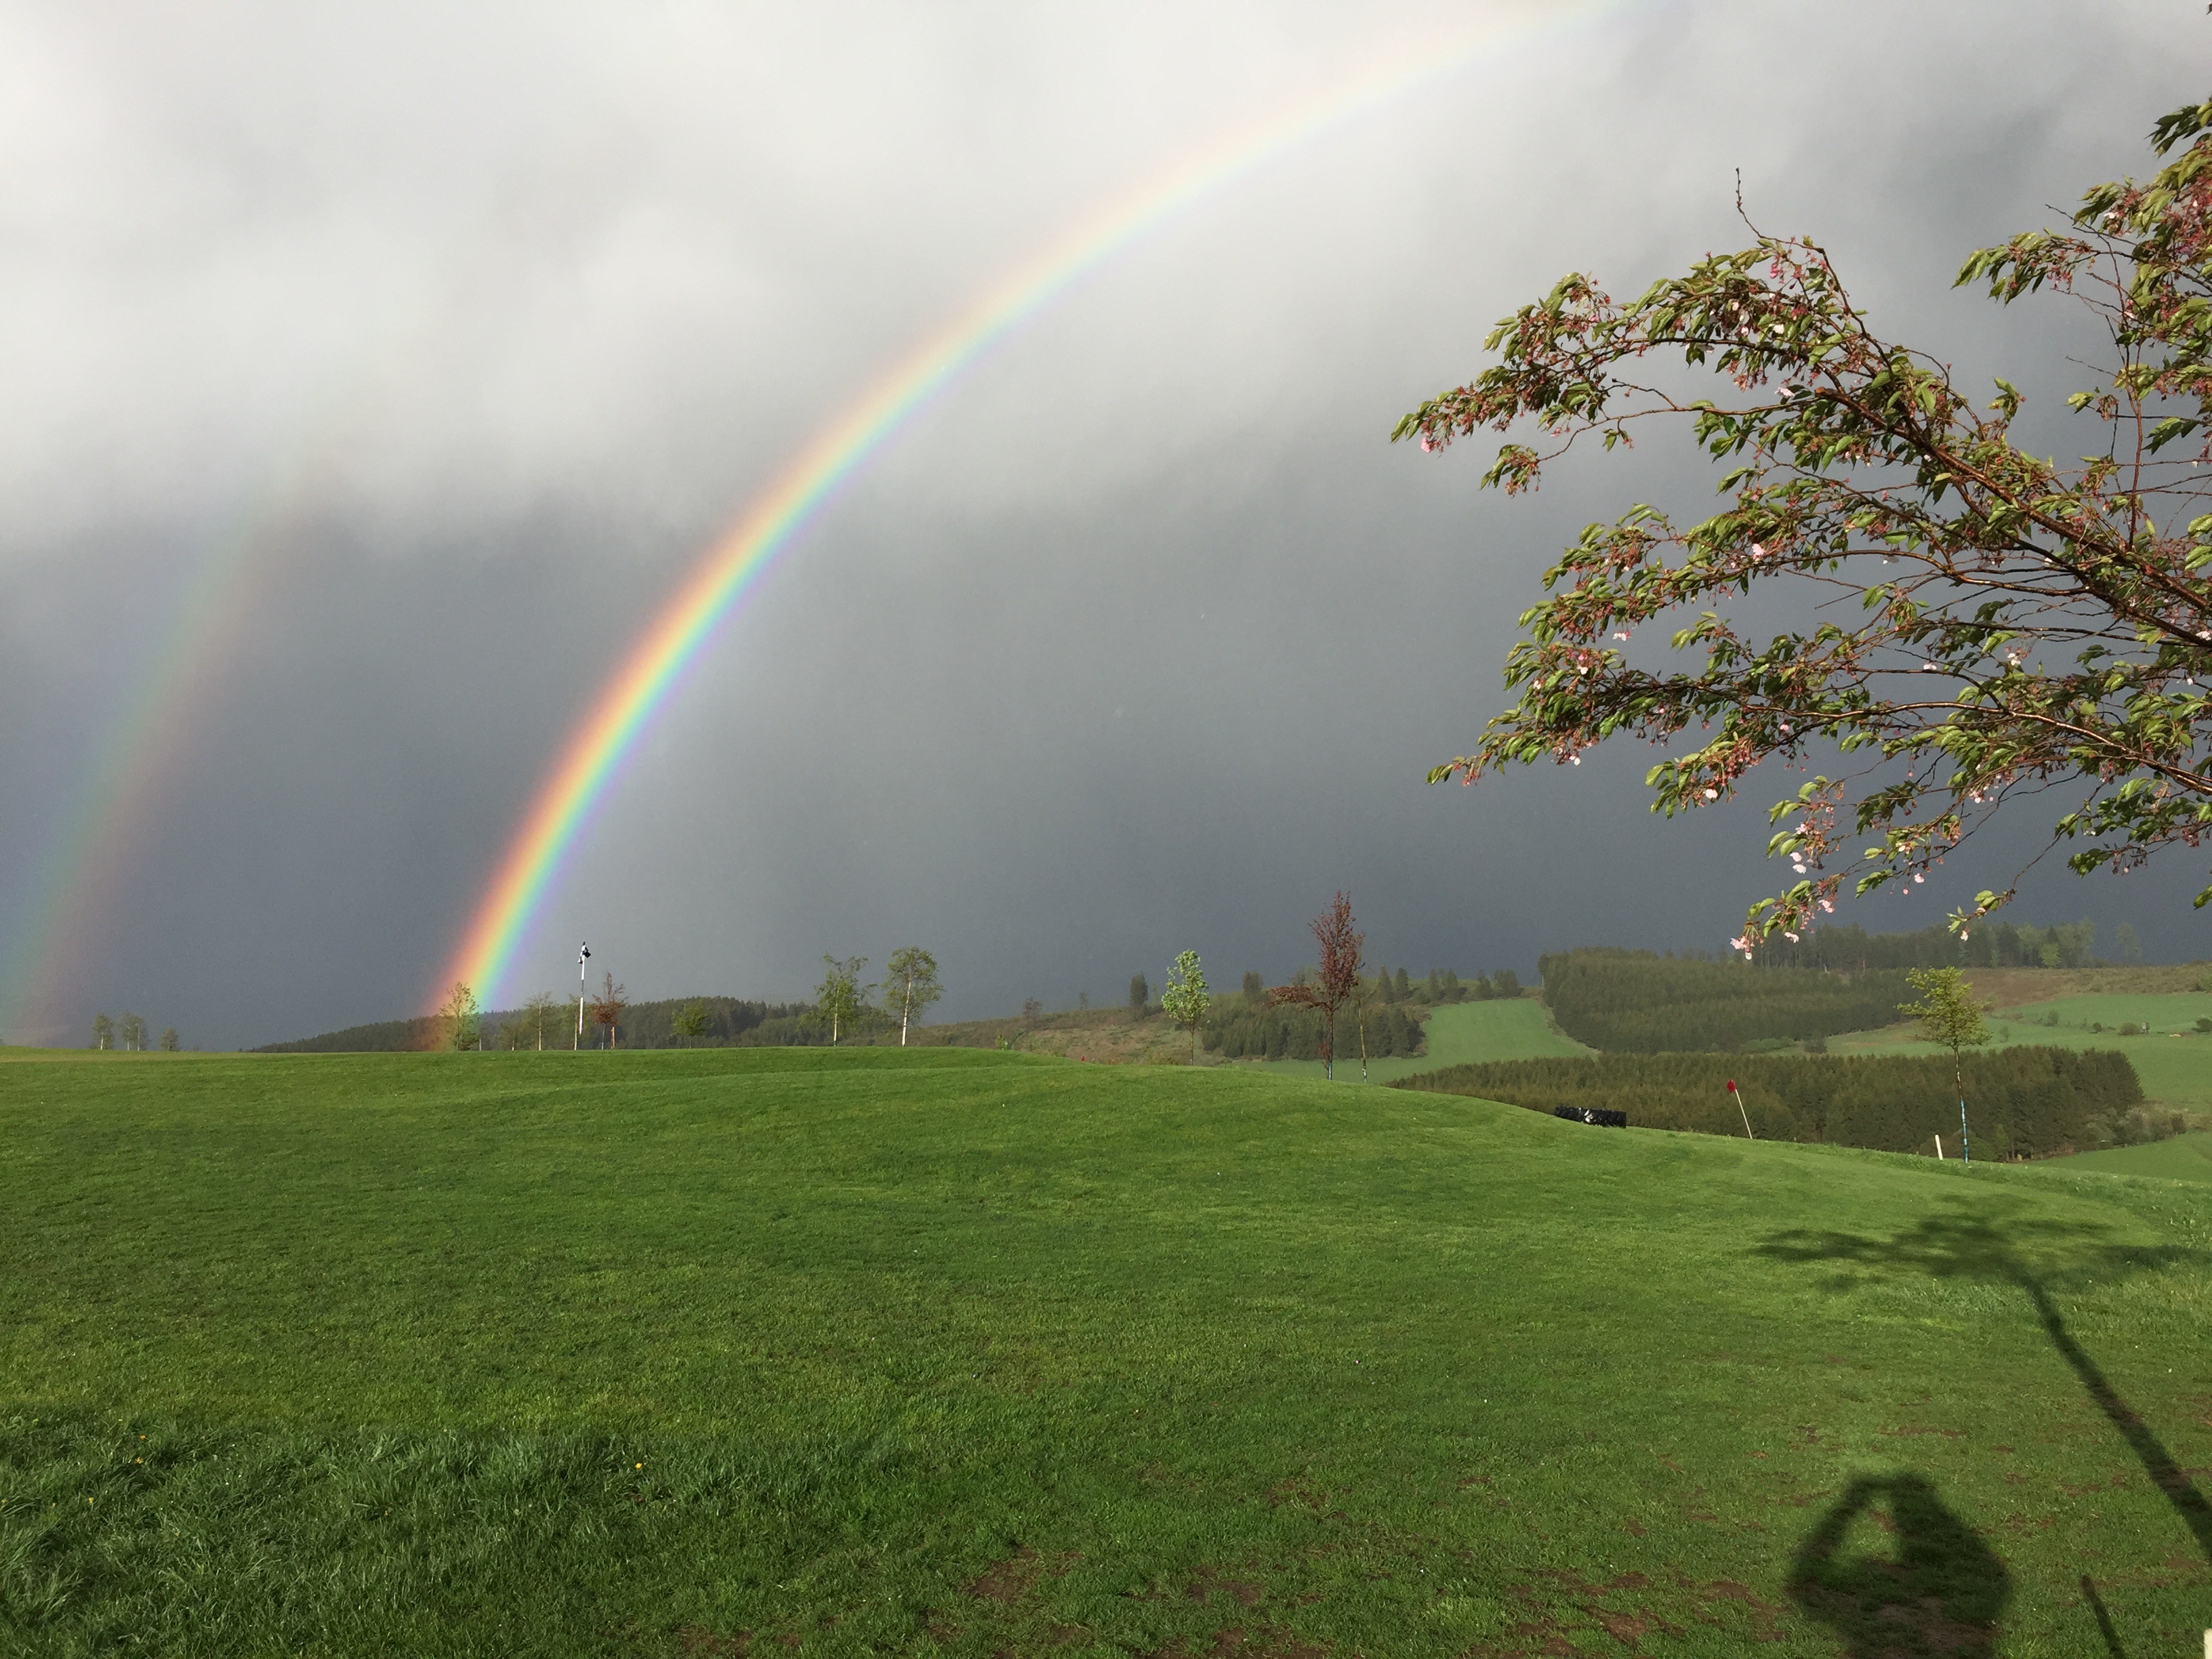
tree, nature, grass, cloud, sky, field, meadow, prairie, sunlight, morning, hill, atmosphere, green, plain, golf course, rainbow, grassland, rural area, meteorological phenomenon, atmospheric phenomenon, atmosphere of earth